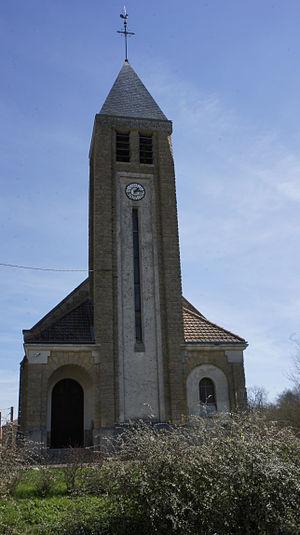
Église à Bignicourt .
Bignicourt est une commune française située dans le département des Ardennes et la région Grand Est.